John Wycliffe

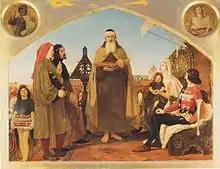
Wycliffe reading his Bible to John of Gaunt by Ford Madox Brown in the Cartwright Hall Gallery, Bradford

According to tradition Wycliffe is said to have completed a translation direct from the Vulgate into Middle English – a version now known as Wycliffe's Bible. He may have personally translated the Gospels of Matthew, Mark, Luke and John but it is possible he initially translated the entire New Testament Early Version. It is assumed that his associates translated the Old Testament and revised the Late Version. Wycliffe's Bible appears to have been completed prior to 1384, with additional updated versions being done by Wycliffe's assistant John Purvey, and others, in 1388 and 1395. More recently historians of the Wycliffite movement have suggested that Wycliffe had at most a minor role in the actual translations or contributed "ad hoc" passages taken from his English theological writings, with some, building on the earlier theories of Francis Aidan Gasquet, going as far as to suggest he had no role in the translations other than the translation projects perhaps being inspired, at least partially, by Wycliffe's biblicism at Oxford, but otherwise being orthodox Catholic translations later co-opted by his followers.